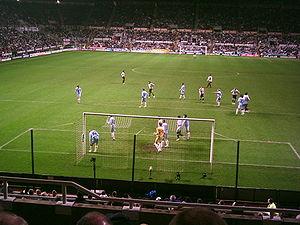
Le Sportvereniging Zulte Waregem est un club de football belge, fondé en 1935 et basé à Waregem. Le SV Zulte Waregem est issu d'un rapprochement en 2001 entre les dirigeants de l'ancien K. SV Waregem, radié de la fédération, et le club de Zultse VV. Le club, qui a conservé le numéro de matricule 5381 de Zultse VV, a déménagé vers le stade qui fut celui du K. SV Waregem, le Stade Arc-en-ciel. À noter qu'il n'y a pas eu de fusion officielle entre les deux équipes.